Upstate South Carolina

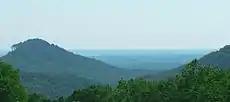
View of the Upcountry on I-26 from Polk County, NC, a short distance from the state line.

The Upstate is served by two major interstate highways, I-85 and I-26. Other major interstate spurs include I-185, I-385, and I-585. The major airport in the region is Greenville-Spartanburg International Airport, located nearly halfway between Greenville and Spartanburg in suburban Greer. Greenville, Spartanburg, Anderson, Clemson, Pickens, Union, and Gaffney each have smaller airfields. Amtrak service along the Crescent Line stops in Spartanburg, Greenville, and Clemson.